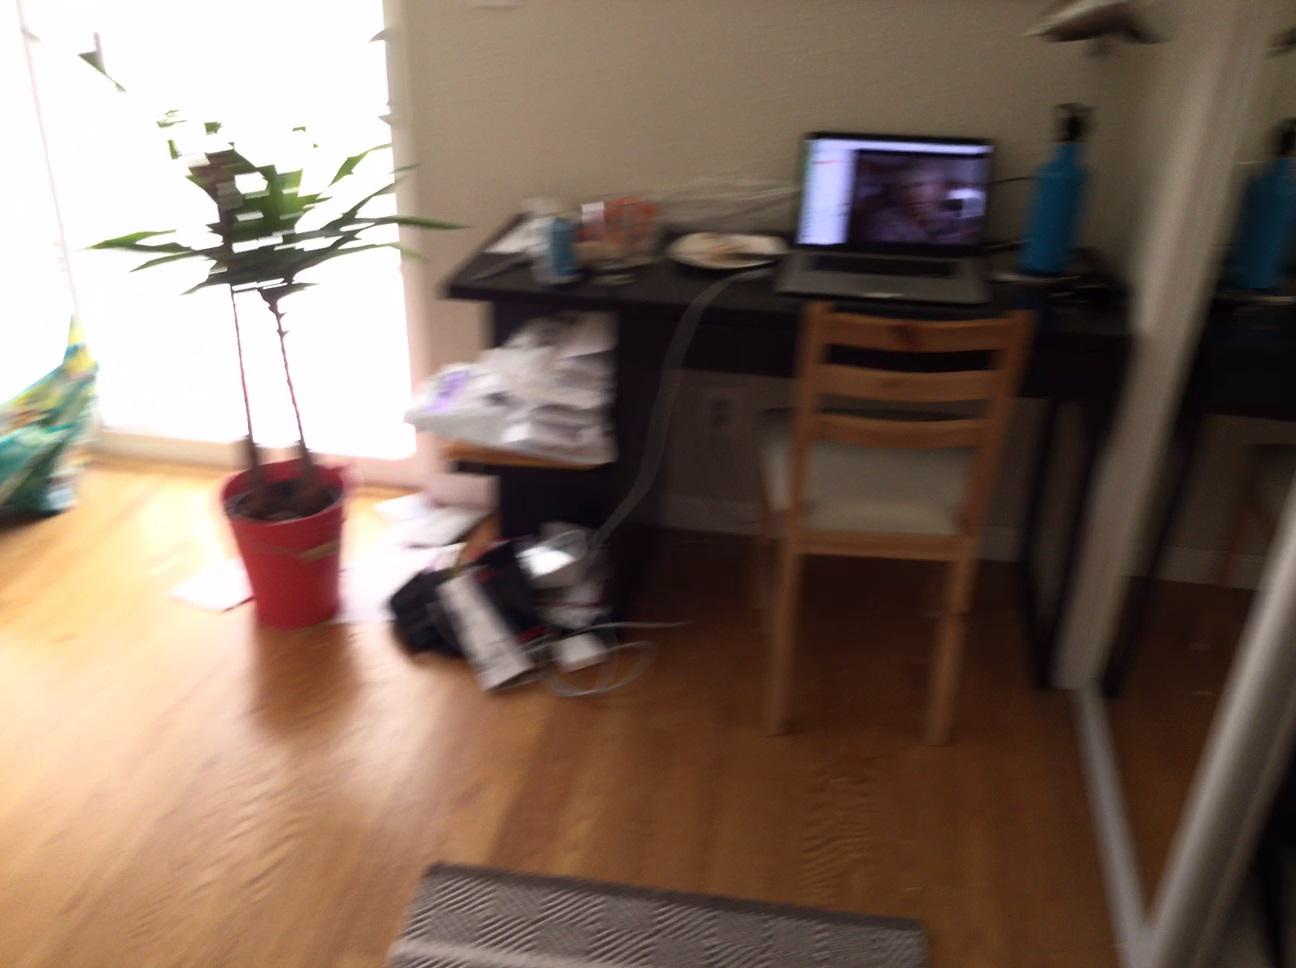
Question: Is the laptop right of the window from the second object's perspective? Final answer should be yes or no.
Answer: No